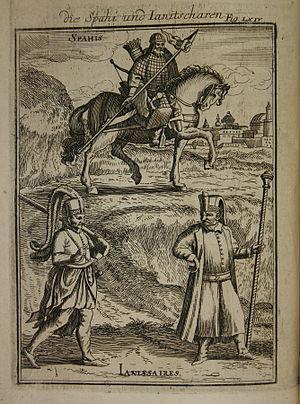
L'eyalet ou pachalik de Bagdad est une province de l'Empire ottoman, en Mésopotamie, créée au XVIᵉ siècle lors de la conquête du pays par Soliman le Magnifique. Sa capitale était Bagdad. La réforme administrative de 1864, qui transforme les eyalets en vilayets, en fait le vilayet de Bagdad.
Les janissaires formaient un ordre militaire très puissant composé d'esclaves d'origine européenne et de confession chrétienne, constituant l'élite de l'infanterie de l'armée ottomane à l'apogée de l'Empire.